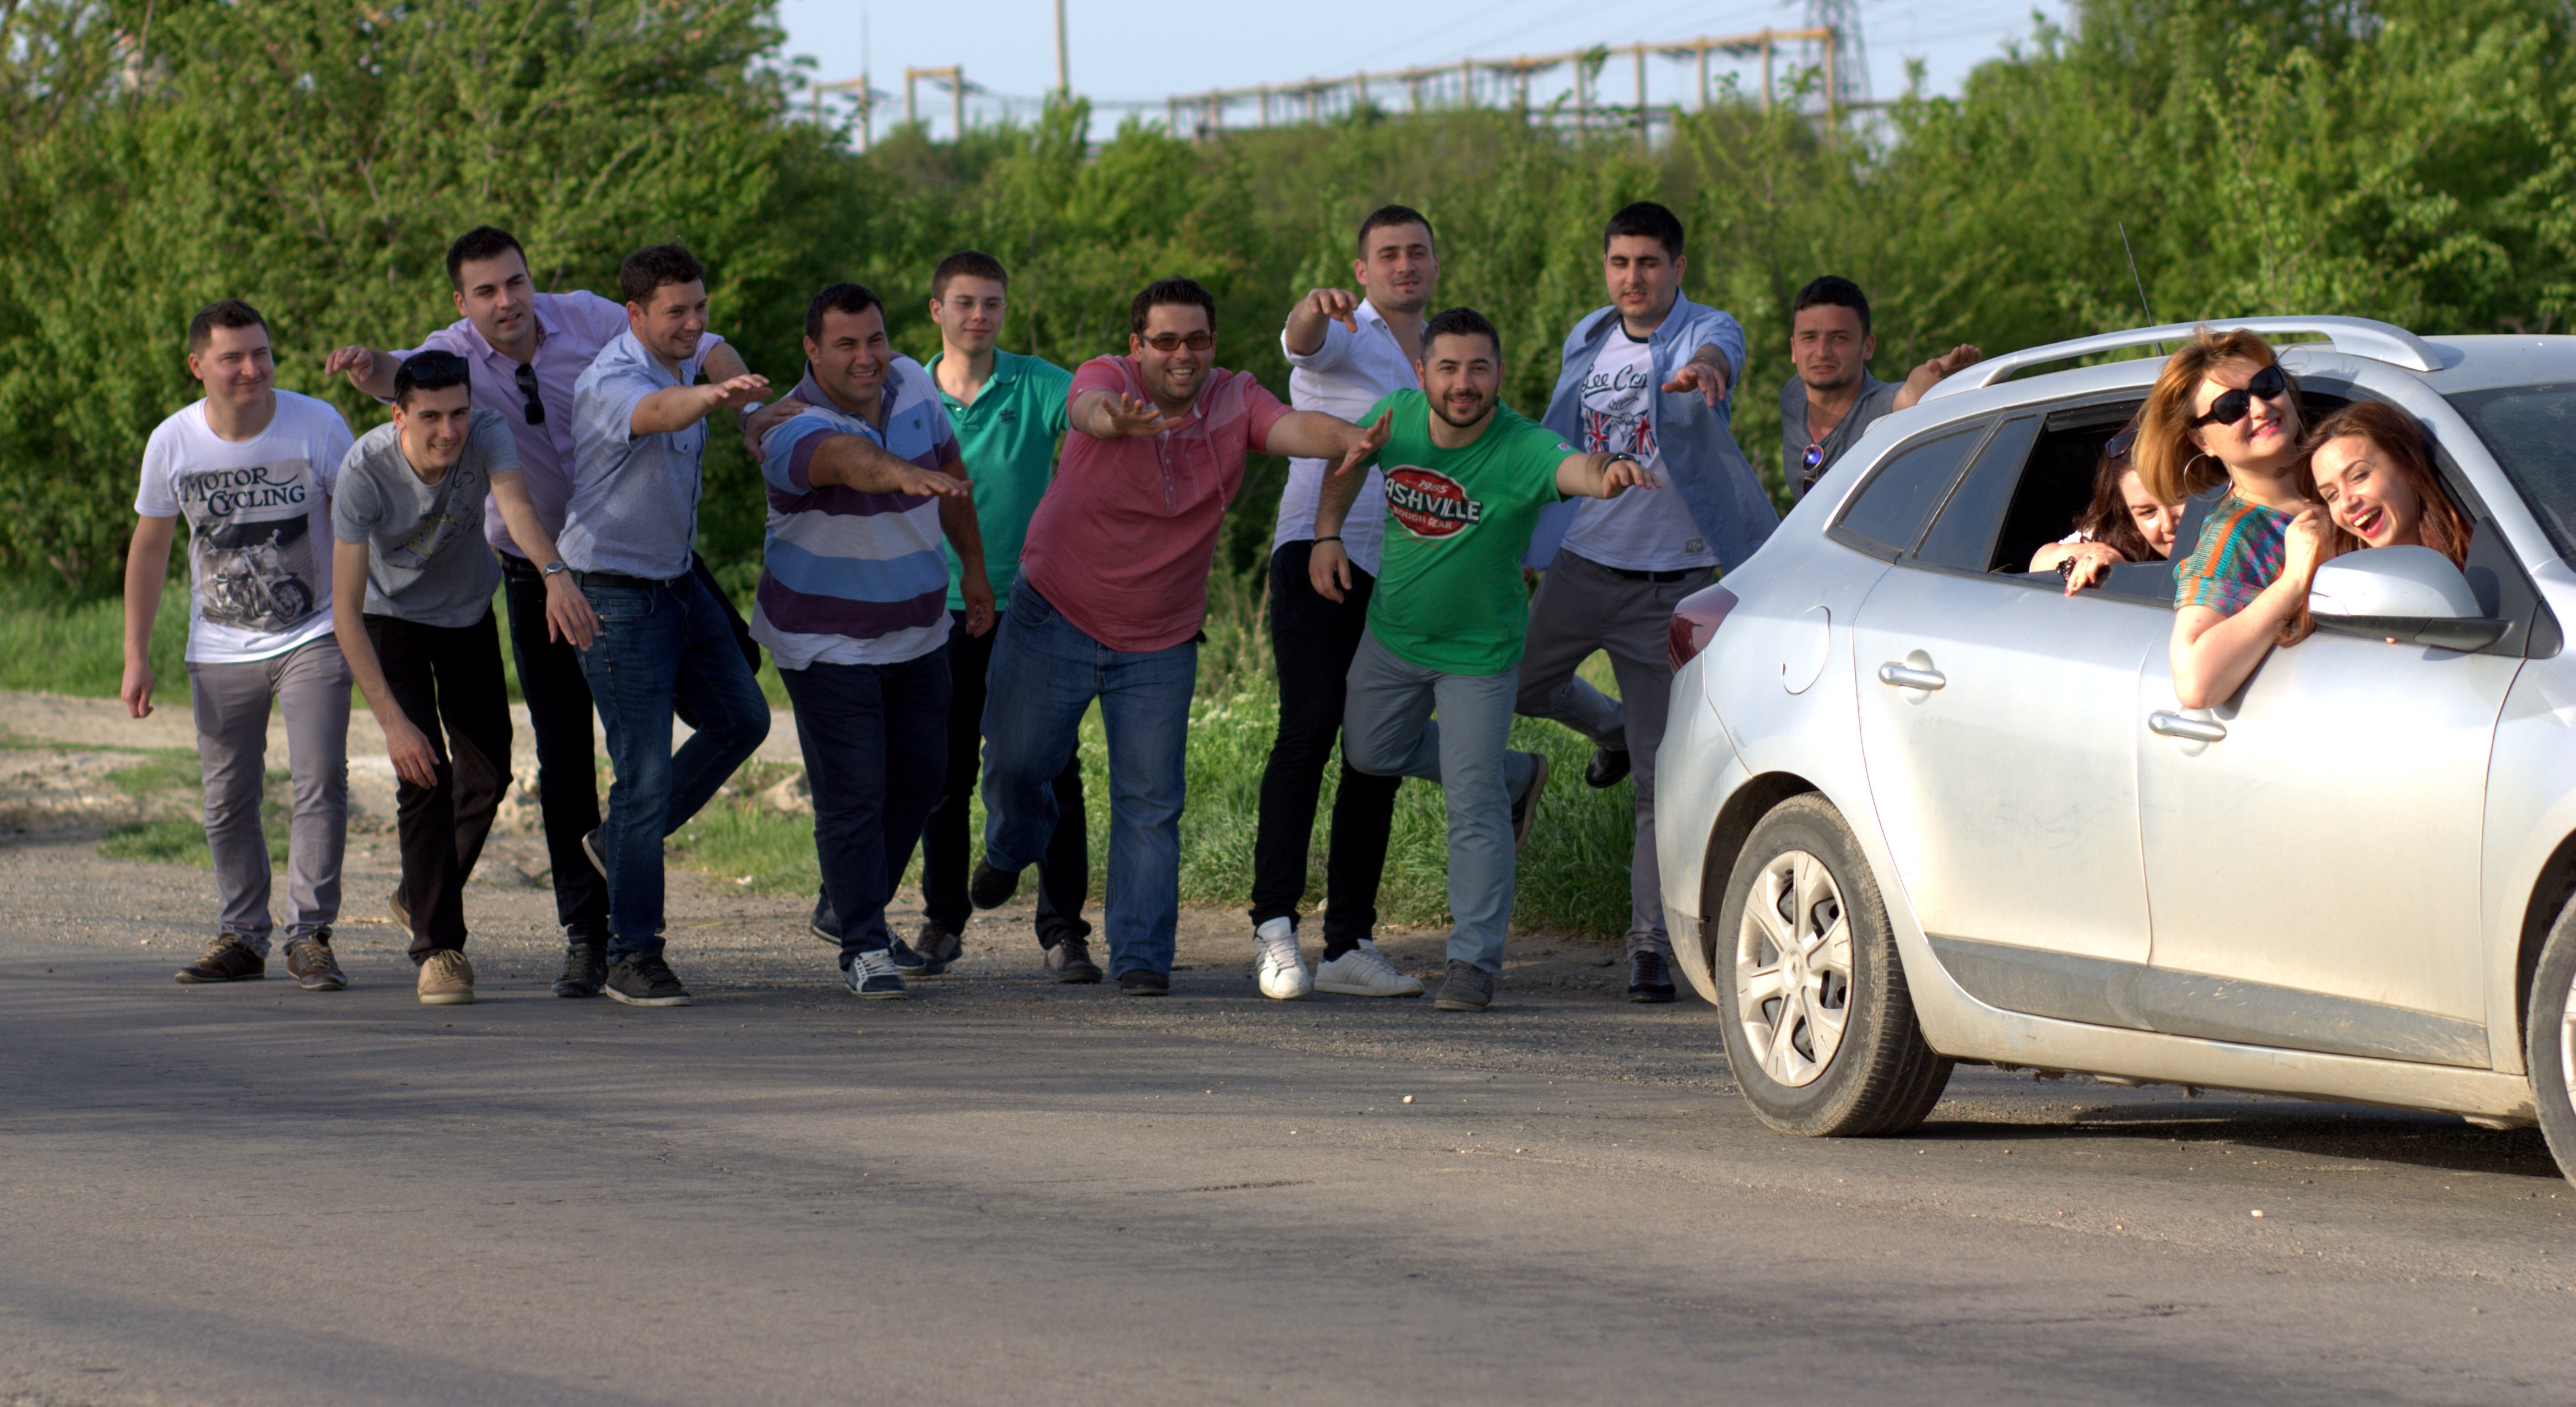
car, vehicle, friendship, buddy, funny, the gang, hitch hiking, automobile make